Morecambe and Heysham War Memorial

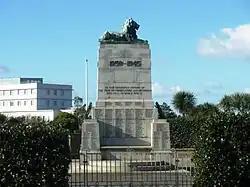
The Morecambe and Heysham Memorial

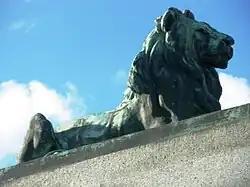
Closer view of the lion atop the memorial

The Morecambe and Heysham War Memorial stands on the Promenade at Morecambe, Lancashire, England.